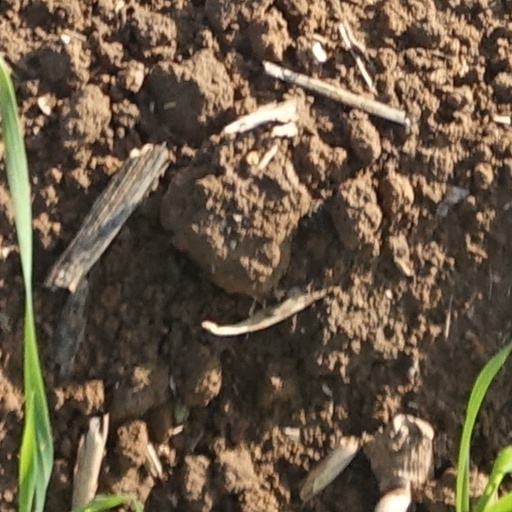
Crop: wheat